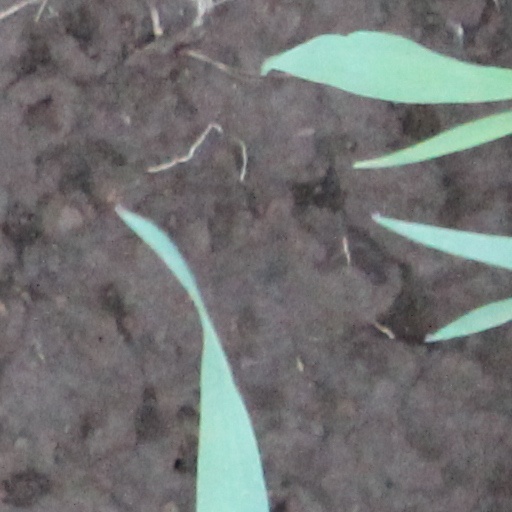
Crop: wheat